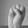
ASL letter: S